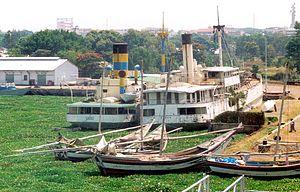
Kisumu, troisième plus grande ville du Kenya après Nairobi et Mombasa, est le chef-lieu du comté de Kisumu et du district de Kisumu Town West, ainsi que de la circonscription électorale du même nom. Elle fut aussi, jusqu'en 2013, le chef-lieu de l'ancienne province de Nyanza.